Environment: real
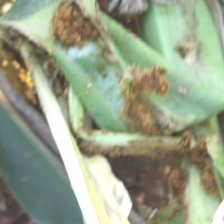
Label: fall_armyworm